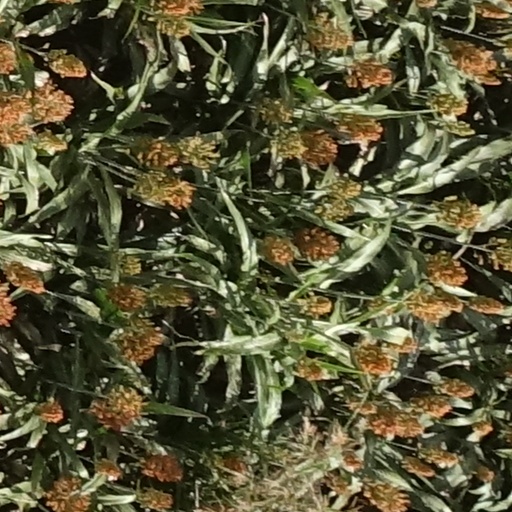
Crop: sorghum